Norma (opera)

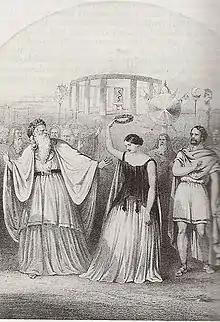
Act 2 finale, Luigi Lablache as Oroveso, Giulia Grisi (as Norma), Dominique Conti as Pollione. Her Majesty's Theatre, London, 1843

The title role—"one of the most taxing and wide-ranging parts in the entire repertory"—is one of the most difficult in the soprano repertoire. It calls for great vocal control of range, flexibility, and dynamics as well as containing a wide range of emotions: conflict of personal and public life, romantic life, maternal love, friendship, jealousy, murderous intent, and resignation. The German soprano Lilli Lehmann once remarked that the singing of all three Brünnhilde roles of Wagner's opera cycle "Der Ring des Nibelungen" in one evening would be less stressful than the singing of one Norma. She also commented "When you sing Wagner, you are so carried away by the dramatic emotion, the action, and the scene that you do not have to think how to sing the words. That comes of itself. But in Bellini, you must always have a care for beauty of tone and correct emission." According to the Met Opera Archives, Lehmann said this to "Herald Tribune" critic Henry Krehbiel.